Rail transport in Honduras

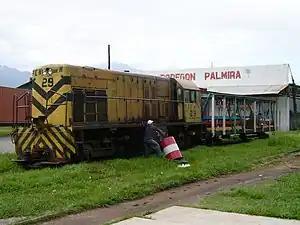
Passenger train in La Ceiba. Engineer tanks fuel manually from a barrel. Colorful passenger car (former box car without walls) is attached to the right.

By 1930, more than 13 steam locomotives, 16 wagons, 3 first-class cars, 2 second-class cars, 3 baggage cars, 2 cabooses, 2 tank cars, 61 banana transport cars, 12 platforms, 1 tram were acquired. urban, 2 carts to transport ice, 39 carts to transport cane and 2 camps. In the early 1960s all steam locomotives were replaced by diesel electric machines.6 Since 1952 there has been no real significant increase in rolling equipment endowments in any of the railway companies by the Honduran government. This entailed that all the acquired locomotives were donated and bought from foreign countries.